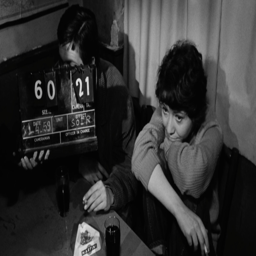
on the passage of a few persons